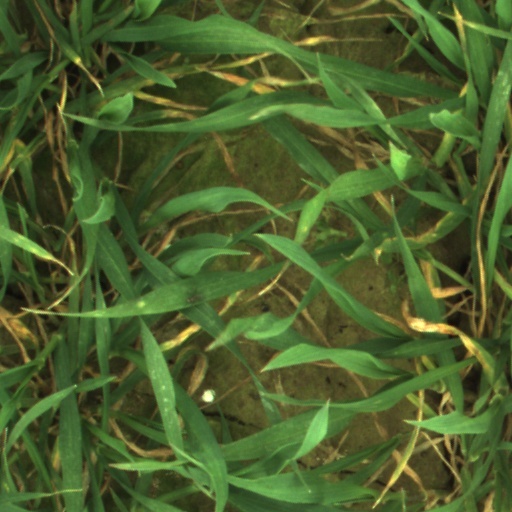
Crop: wheat